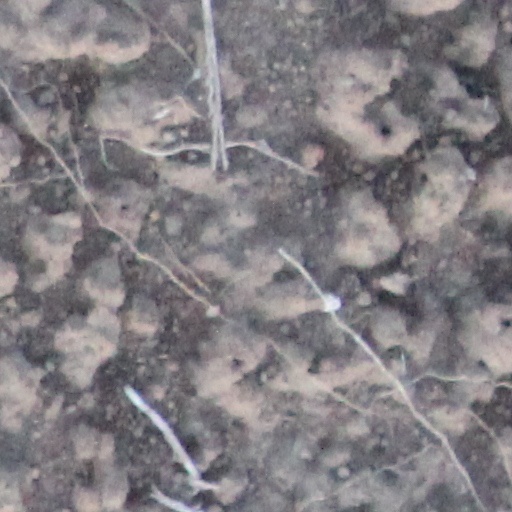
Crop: wheat